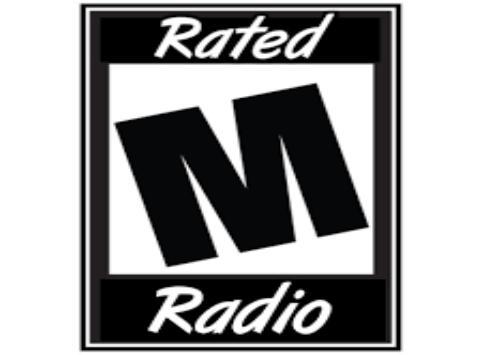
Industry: Others